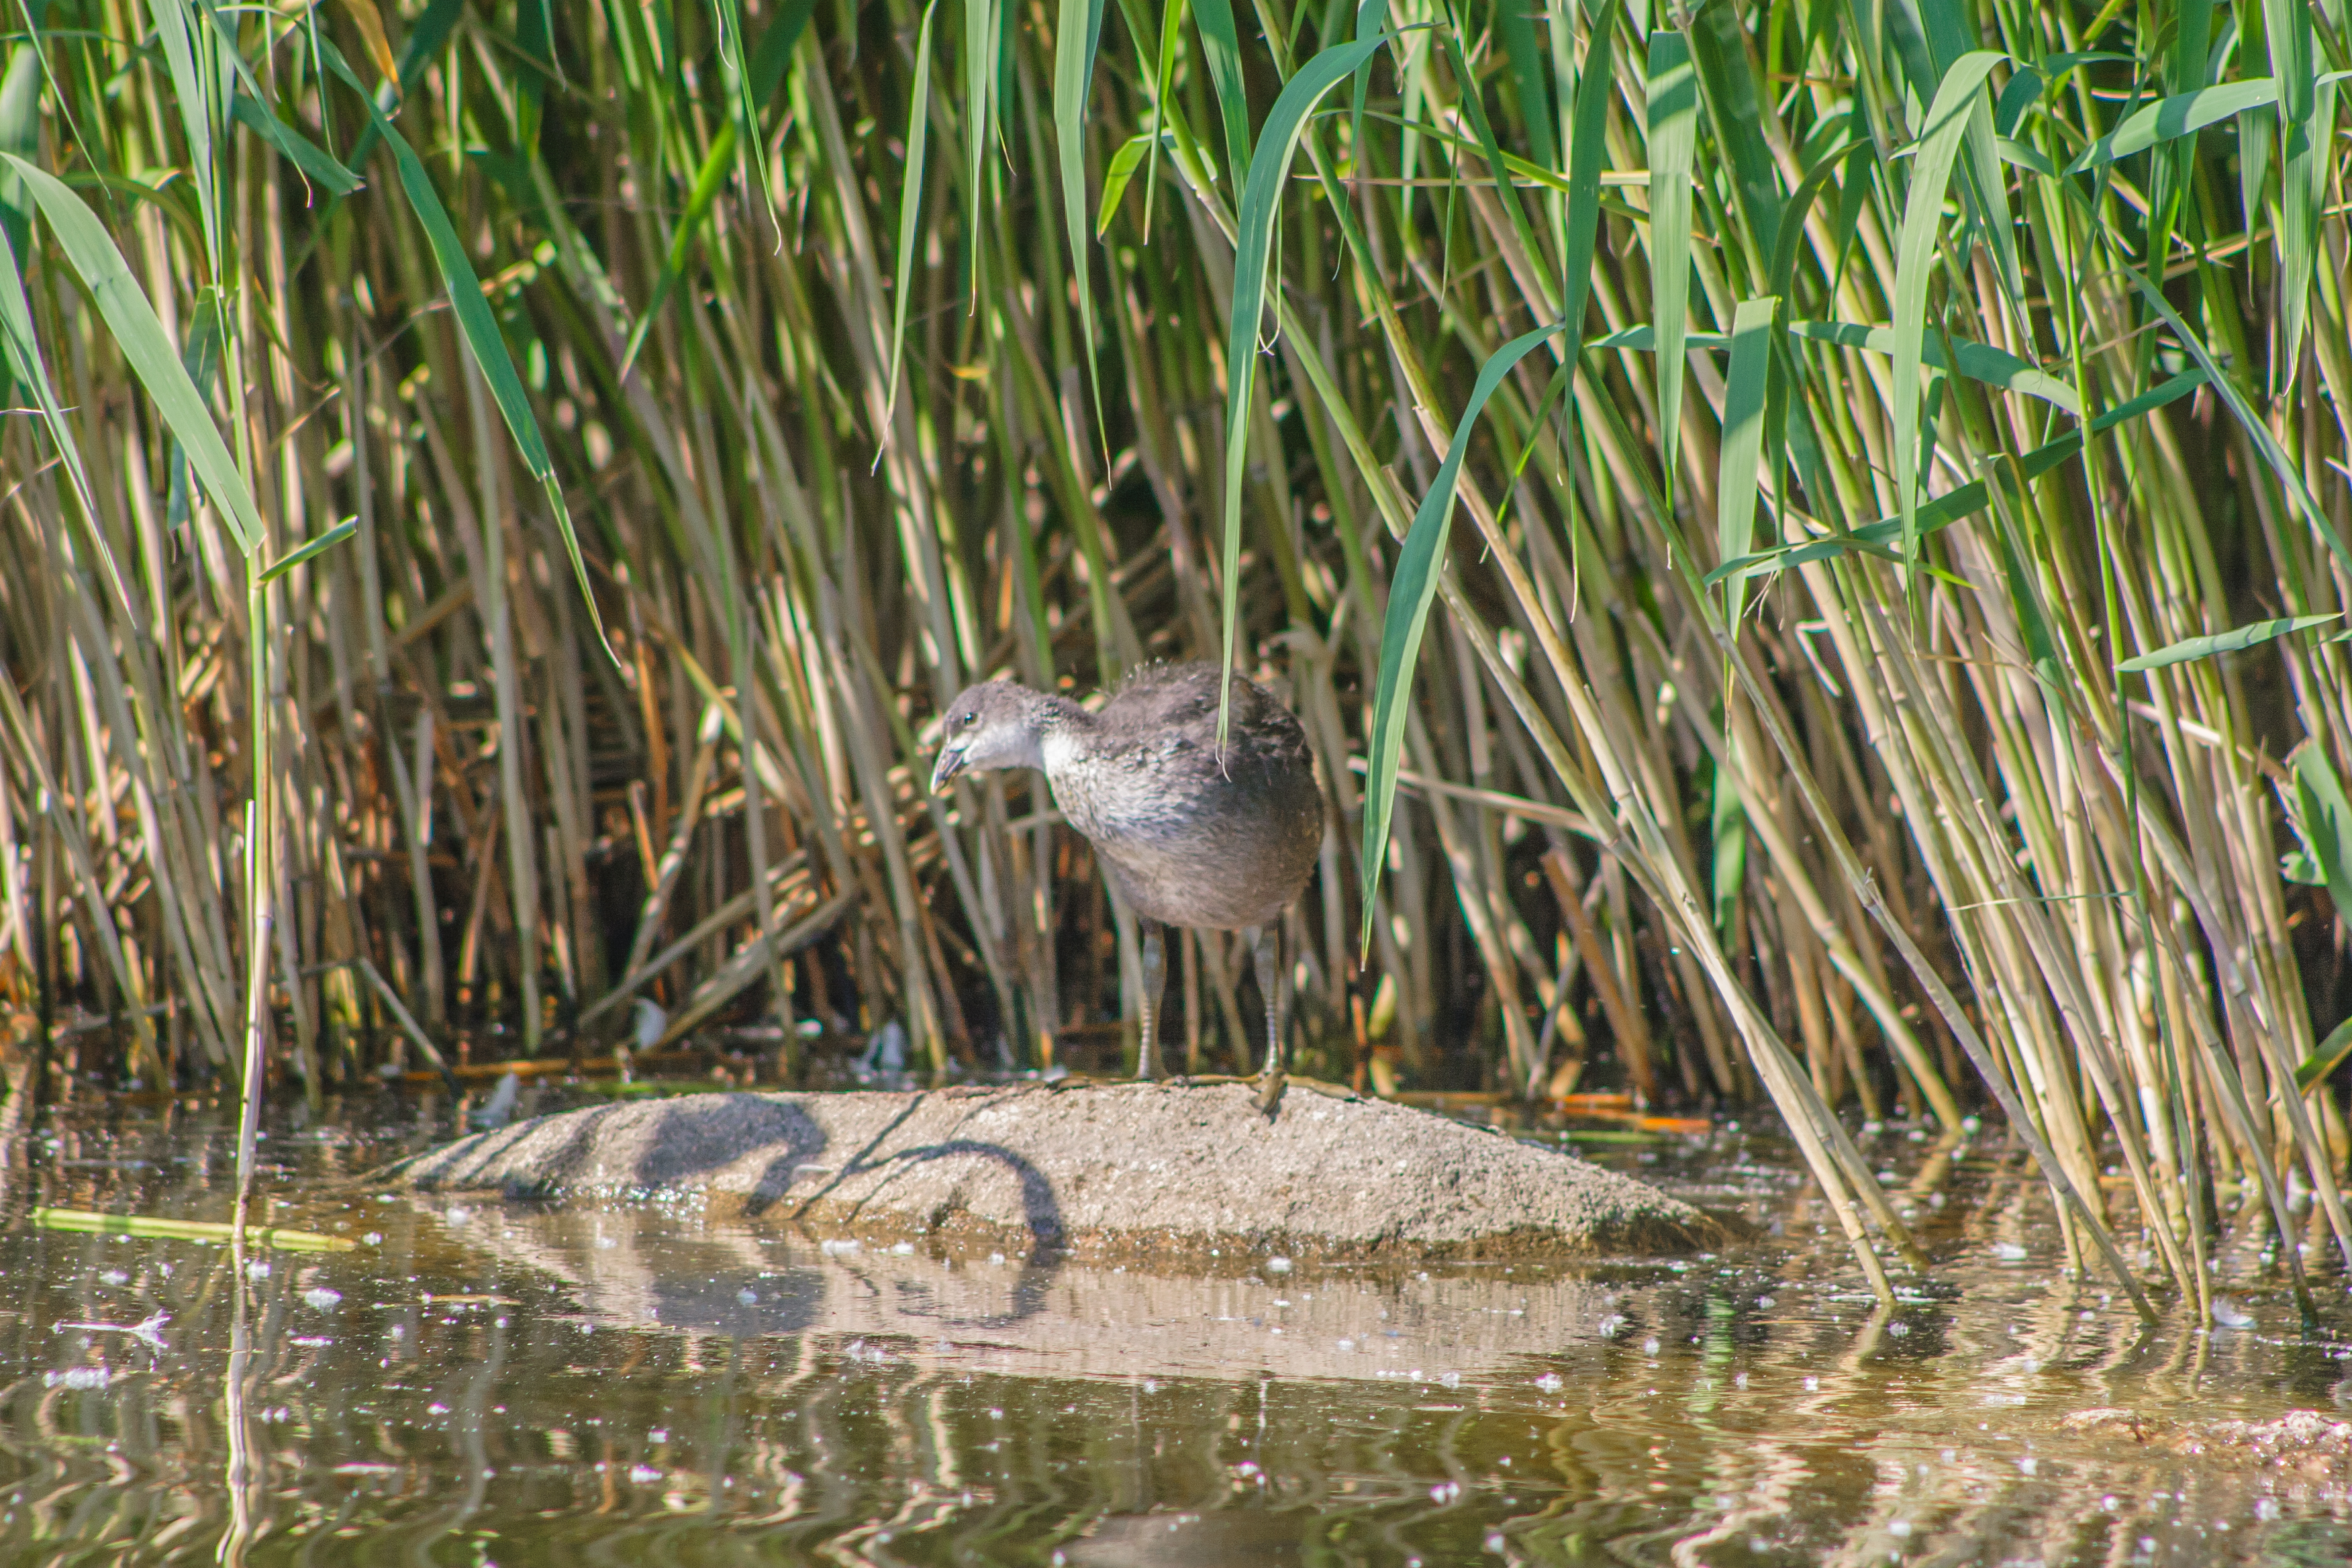
birds, bird, Freshwater marsh, beak, wildlife, grass family, grass, phragmites, marsh, greater yellowlegs, spotted sandpiper, plant, dowitcher, wetland, fen, willet, shorebird, pond, sandpiper